Loretta Fuddy

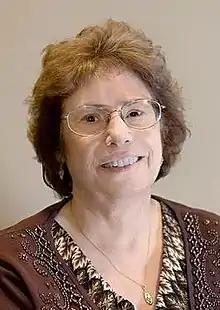

Loretta Jean Fuddy (April 12, 1948 – December 11, 2013) was an American health official and social worker from the U.S. state of Hawaii. Fuddy served simultaneously as the Director of the Hawaii Department of Health and the Mayor of Kalawao County from 2011 until her death. Under Hawaii state law, the Hawaii Department of Health administers Kalawao County, and the Director of the Hawaii Department of Health, who is appointed by the governor, simultaneously serves as the Mayor of Kalawao County while in office.